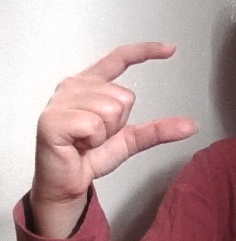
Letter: dal